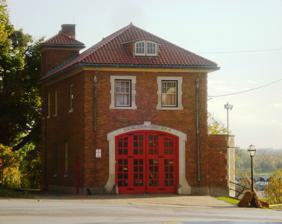
Building: Hose Station No. 4
Country: United States of America
Year built: 1931
United States historic place Hose Station No. 4 U.S. Historic district Contributing property Davenport Register of Historic Properties No. 12 Show map of Iowa Show map of the United States Location 2301 E. 11th St. Davenport, Iowa Coordinates 41°31′51″N 90°32′38″W / 41.53083°N 90.54389°W / 41.53083; -90.54389 Area less than one acre Built 1931 Architectural style Italianate Part of Village of East Davenport ( ID80001459 ) DRHP No. 12 Significant dates Added to NRHP March 17, 1980 Designated DRHP June 2, 1993 Hose Station No. 4 is located in the Village of East Davenport in Davenport, Iowa , United States. It is a contributing property of the Davenport Village Historic District that has been listed on the National Register of Historic Places since 1980. The fire station was individually listed on the Davenport Register of Historic Properties in 1993. It is one of two old fire stations on the east side of the city that are still in existence. The other one is Hose Station No. 3 . The building sits adjacent to Lindsay Park and now houses the International Fire Museum . History The first group of volunteer firefighters in Davenport were organized in 1856 and called the Independent Fire Engine and Hose Company. The city's first firehouse, Hose Station No. 1 ,  was built on Perry Street in 1877 for the Fire King Engine 2nd Hose Company. In the first decades of the 20th-century, the city built other small hose stations throughout the city such as Hose Station No. 4. The Davenport Fire Antique & Restoration Society was formed by four members of the Davenport Fire Department in 1984. They acquired Hose Station No. 4 and opened the museum in 1986. The museum contains artifacts and photographs pertaining to firefighting throughout the world. It includes a 1951 Mack pumper from Riverdale, Iowa . Architecture The station was designed in the Italianate style. It features a rectangular plan, hipped roof covered in tile and a short tower in the back where the hoses dried. The red brick exterior features quoined corners in brick. A single pair of fire-house doors, behind which the firefighting equipment was stored, fronted Eleventh Street. The pedestrian entrance was along the side of the building. Two large rectangular windows are above the fire-house doors and a dormer is on the roof above the main façade . References